Saratoga campaign

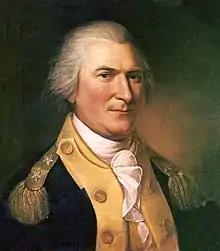
General Arthur St. Clair, portrait by Charles Willson Peale

Ever since the Seven Years' War, France's foreign ministers, beginning with Choiseul, had followed the idea that the independence of Britain's North American colonies would be beneficial for France, and furthermore that French attempts to recover parts of New France would be detrimental to that cause. When war broke out in 1775, the Comte de Vergennes, then the Foreign Minister, outlined a series of proposals that led to secret French and also Spanish support of Congress, and some preparations for the possibility of war, including expansion of their navies. Vergennes did not think open participation in the war was diplomatically or politically feasible until Washington's army demonstrated its strength and ability to gain military victories without significant assistance.